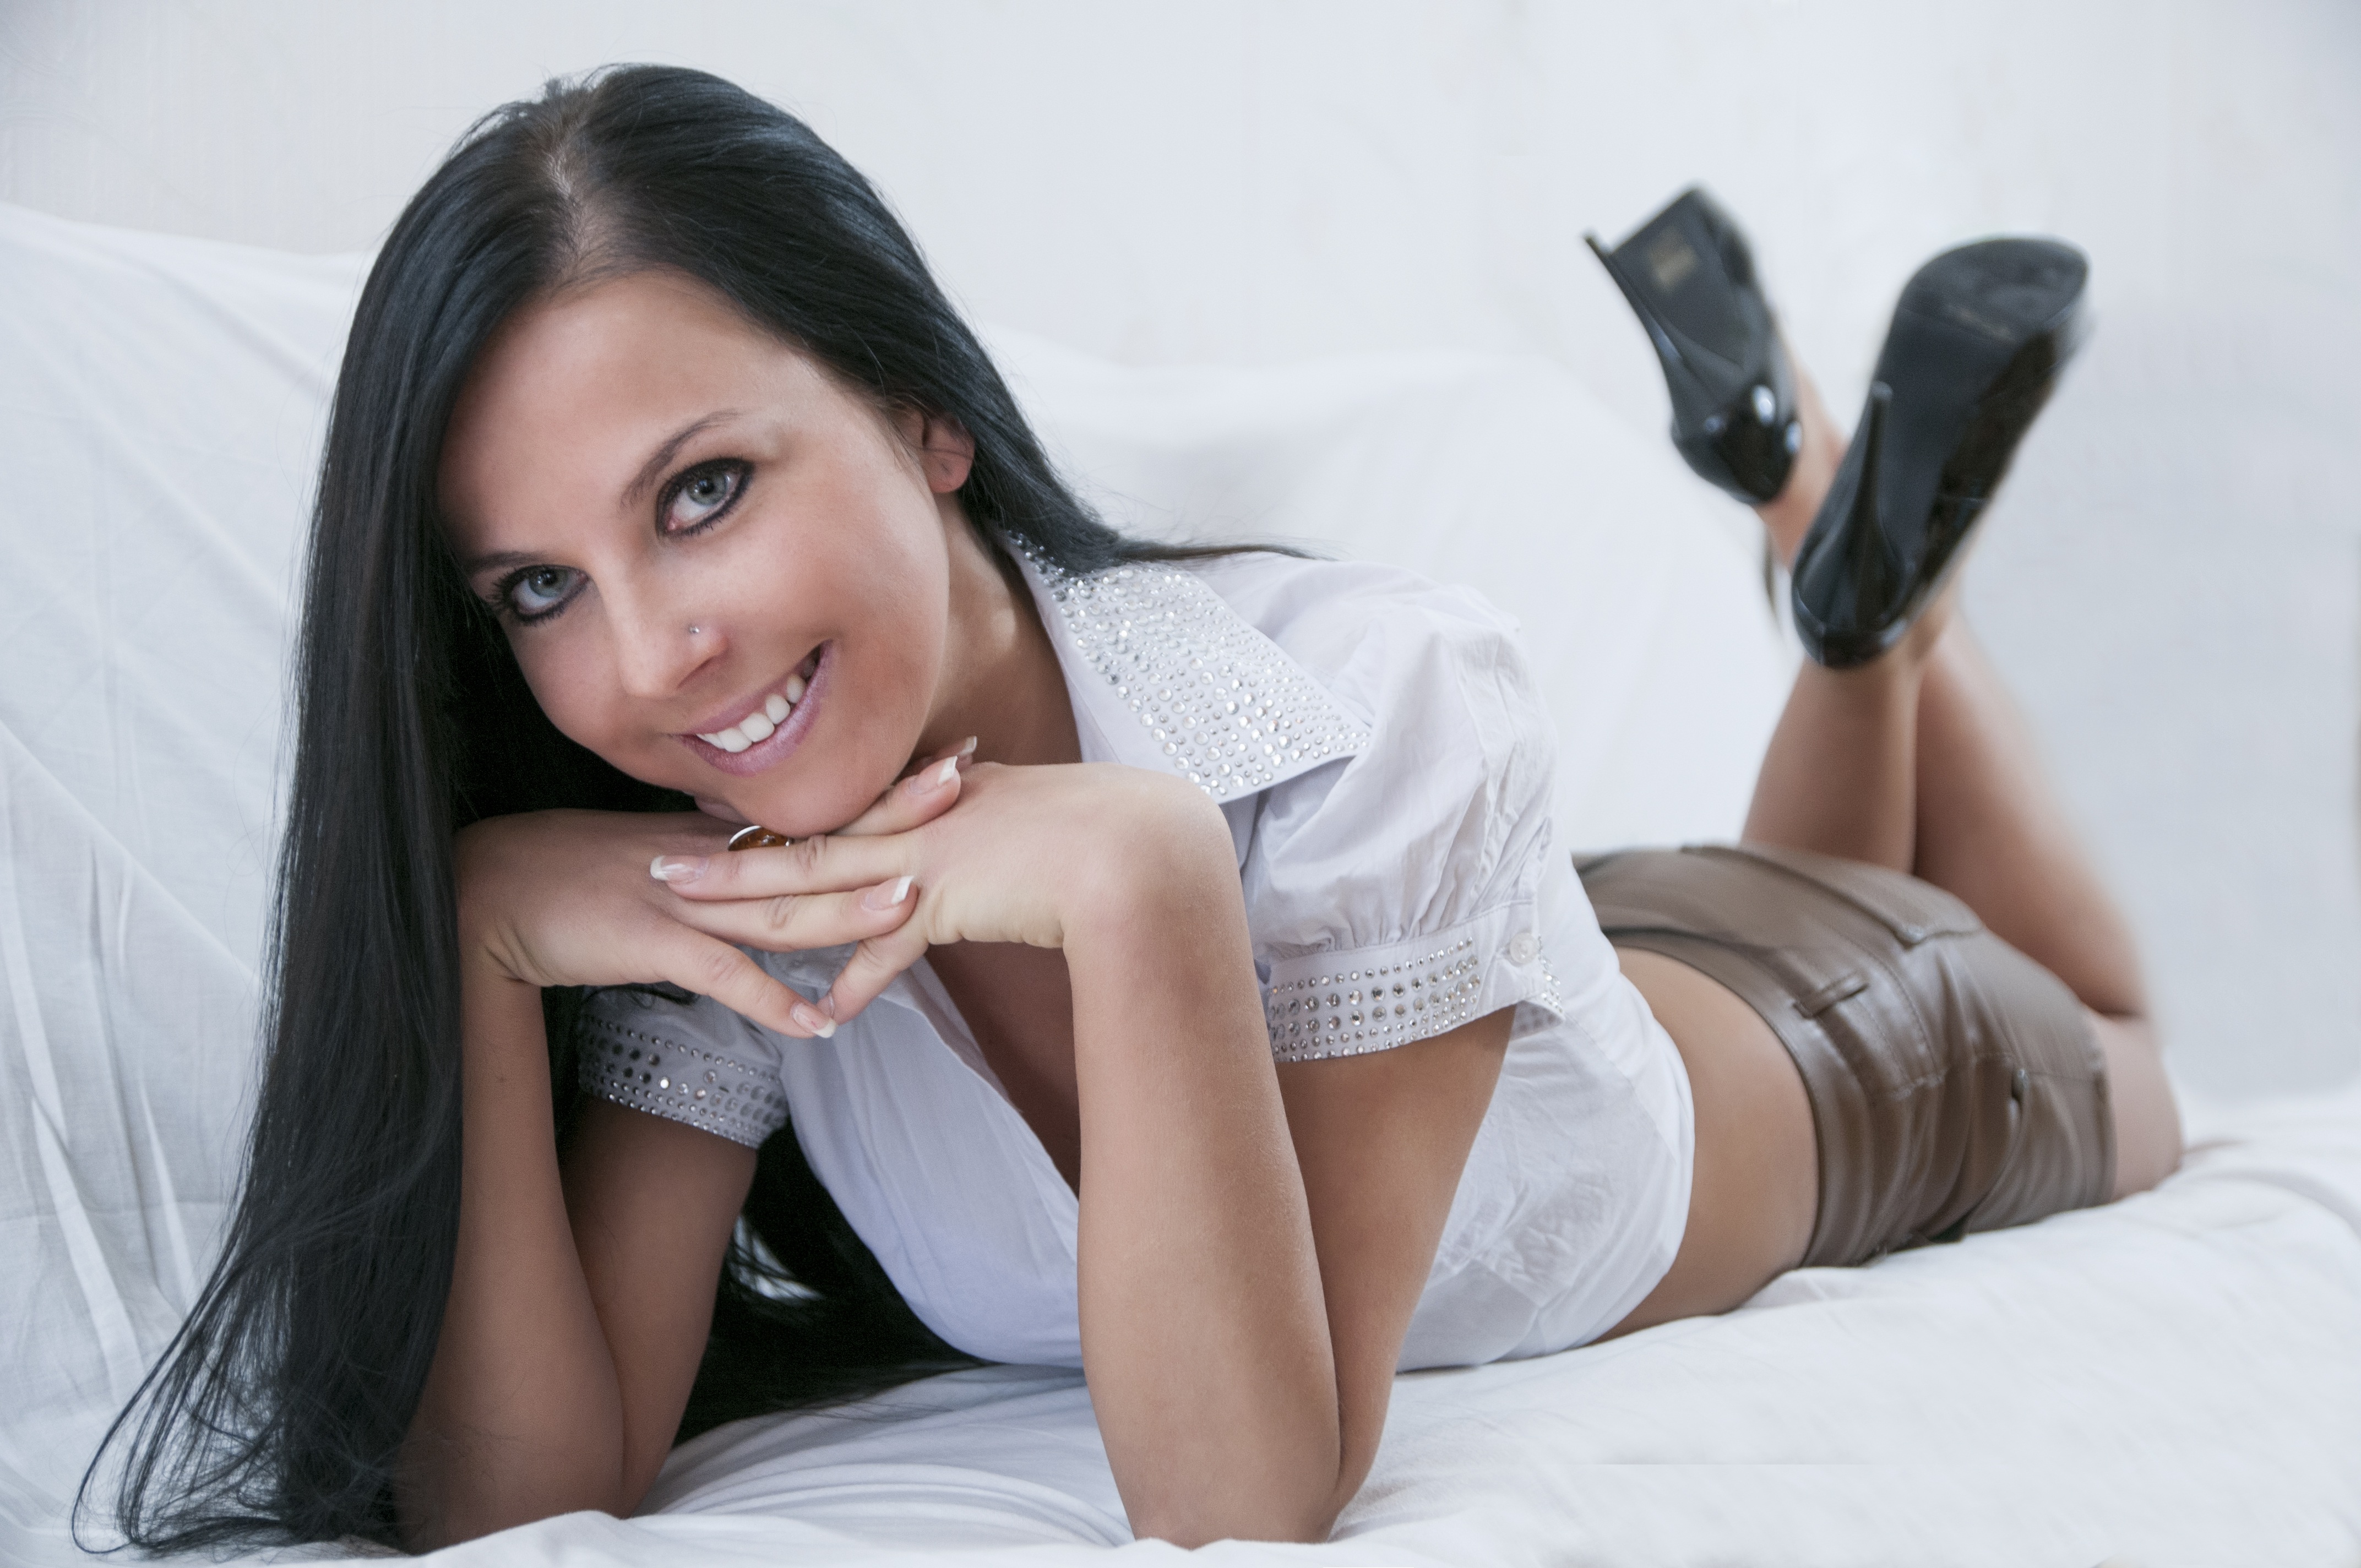
hand, girl, leg, portrait, model, sitting, clothing, hairstyle, long hair, human body, lingerie, black hair, thigh, beauty, abdomen, photo shoot, appearance, brown hair, brunet, human positions, undergarment, art model, supermodel, gravure idol